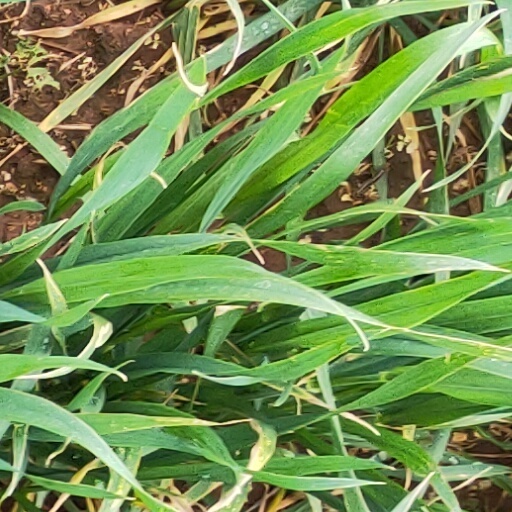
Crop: wheat